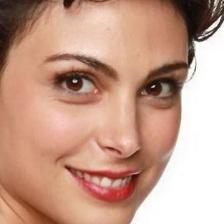
Label: faces